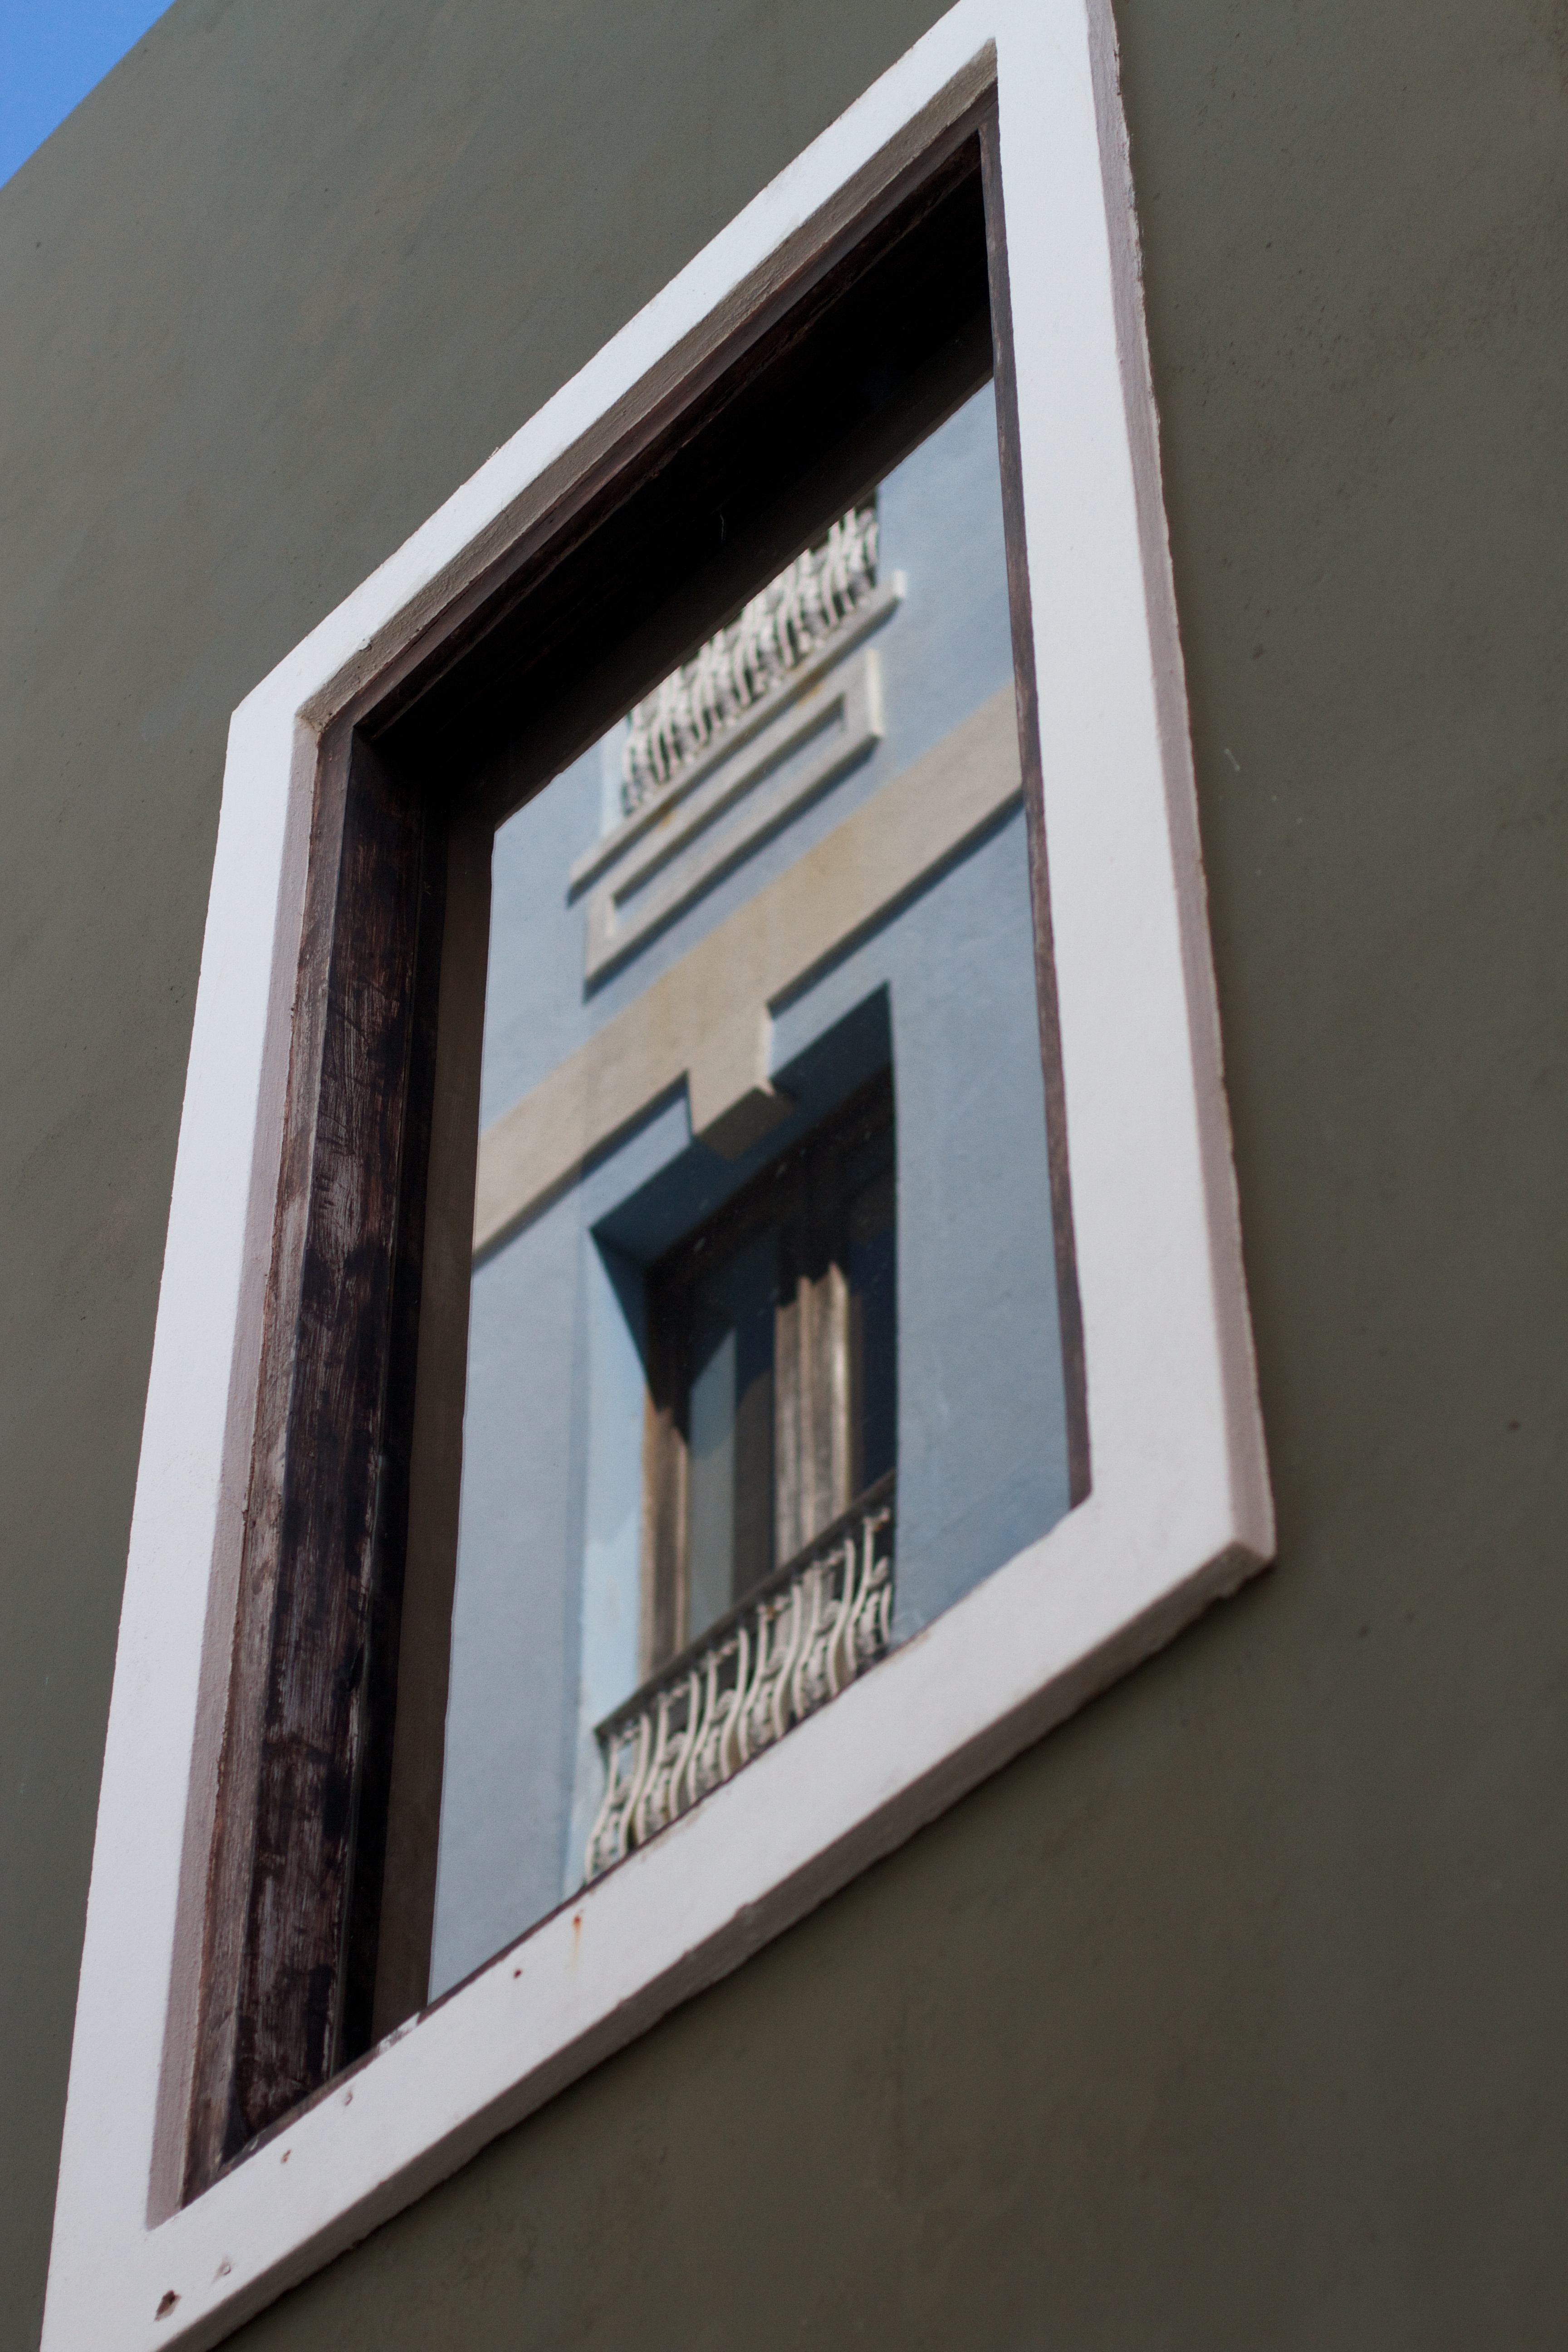
architecture, house, window, facade, interior design, design, picture frame, shape